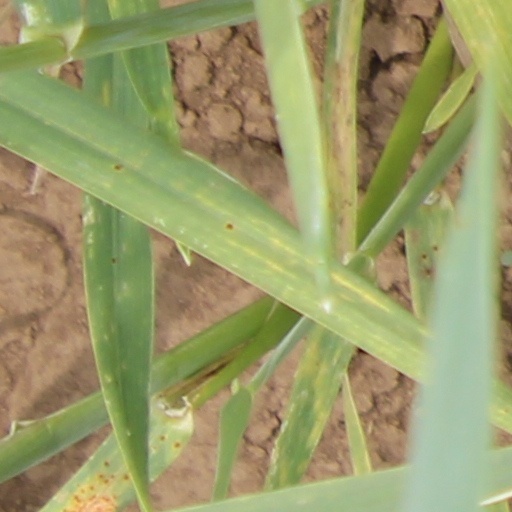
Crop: wheat